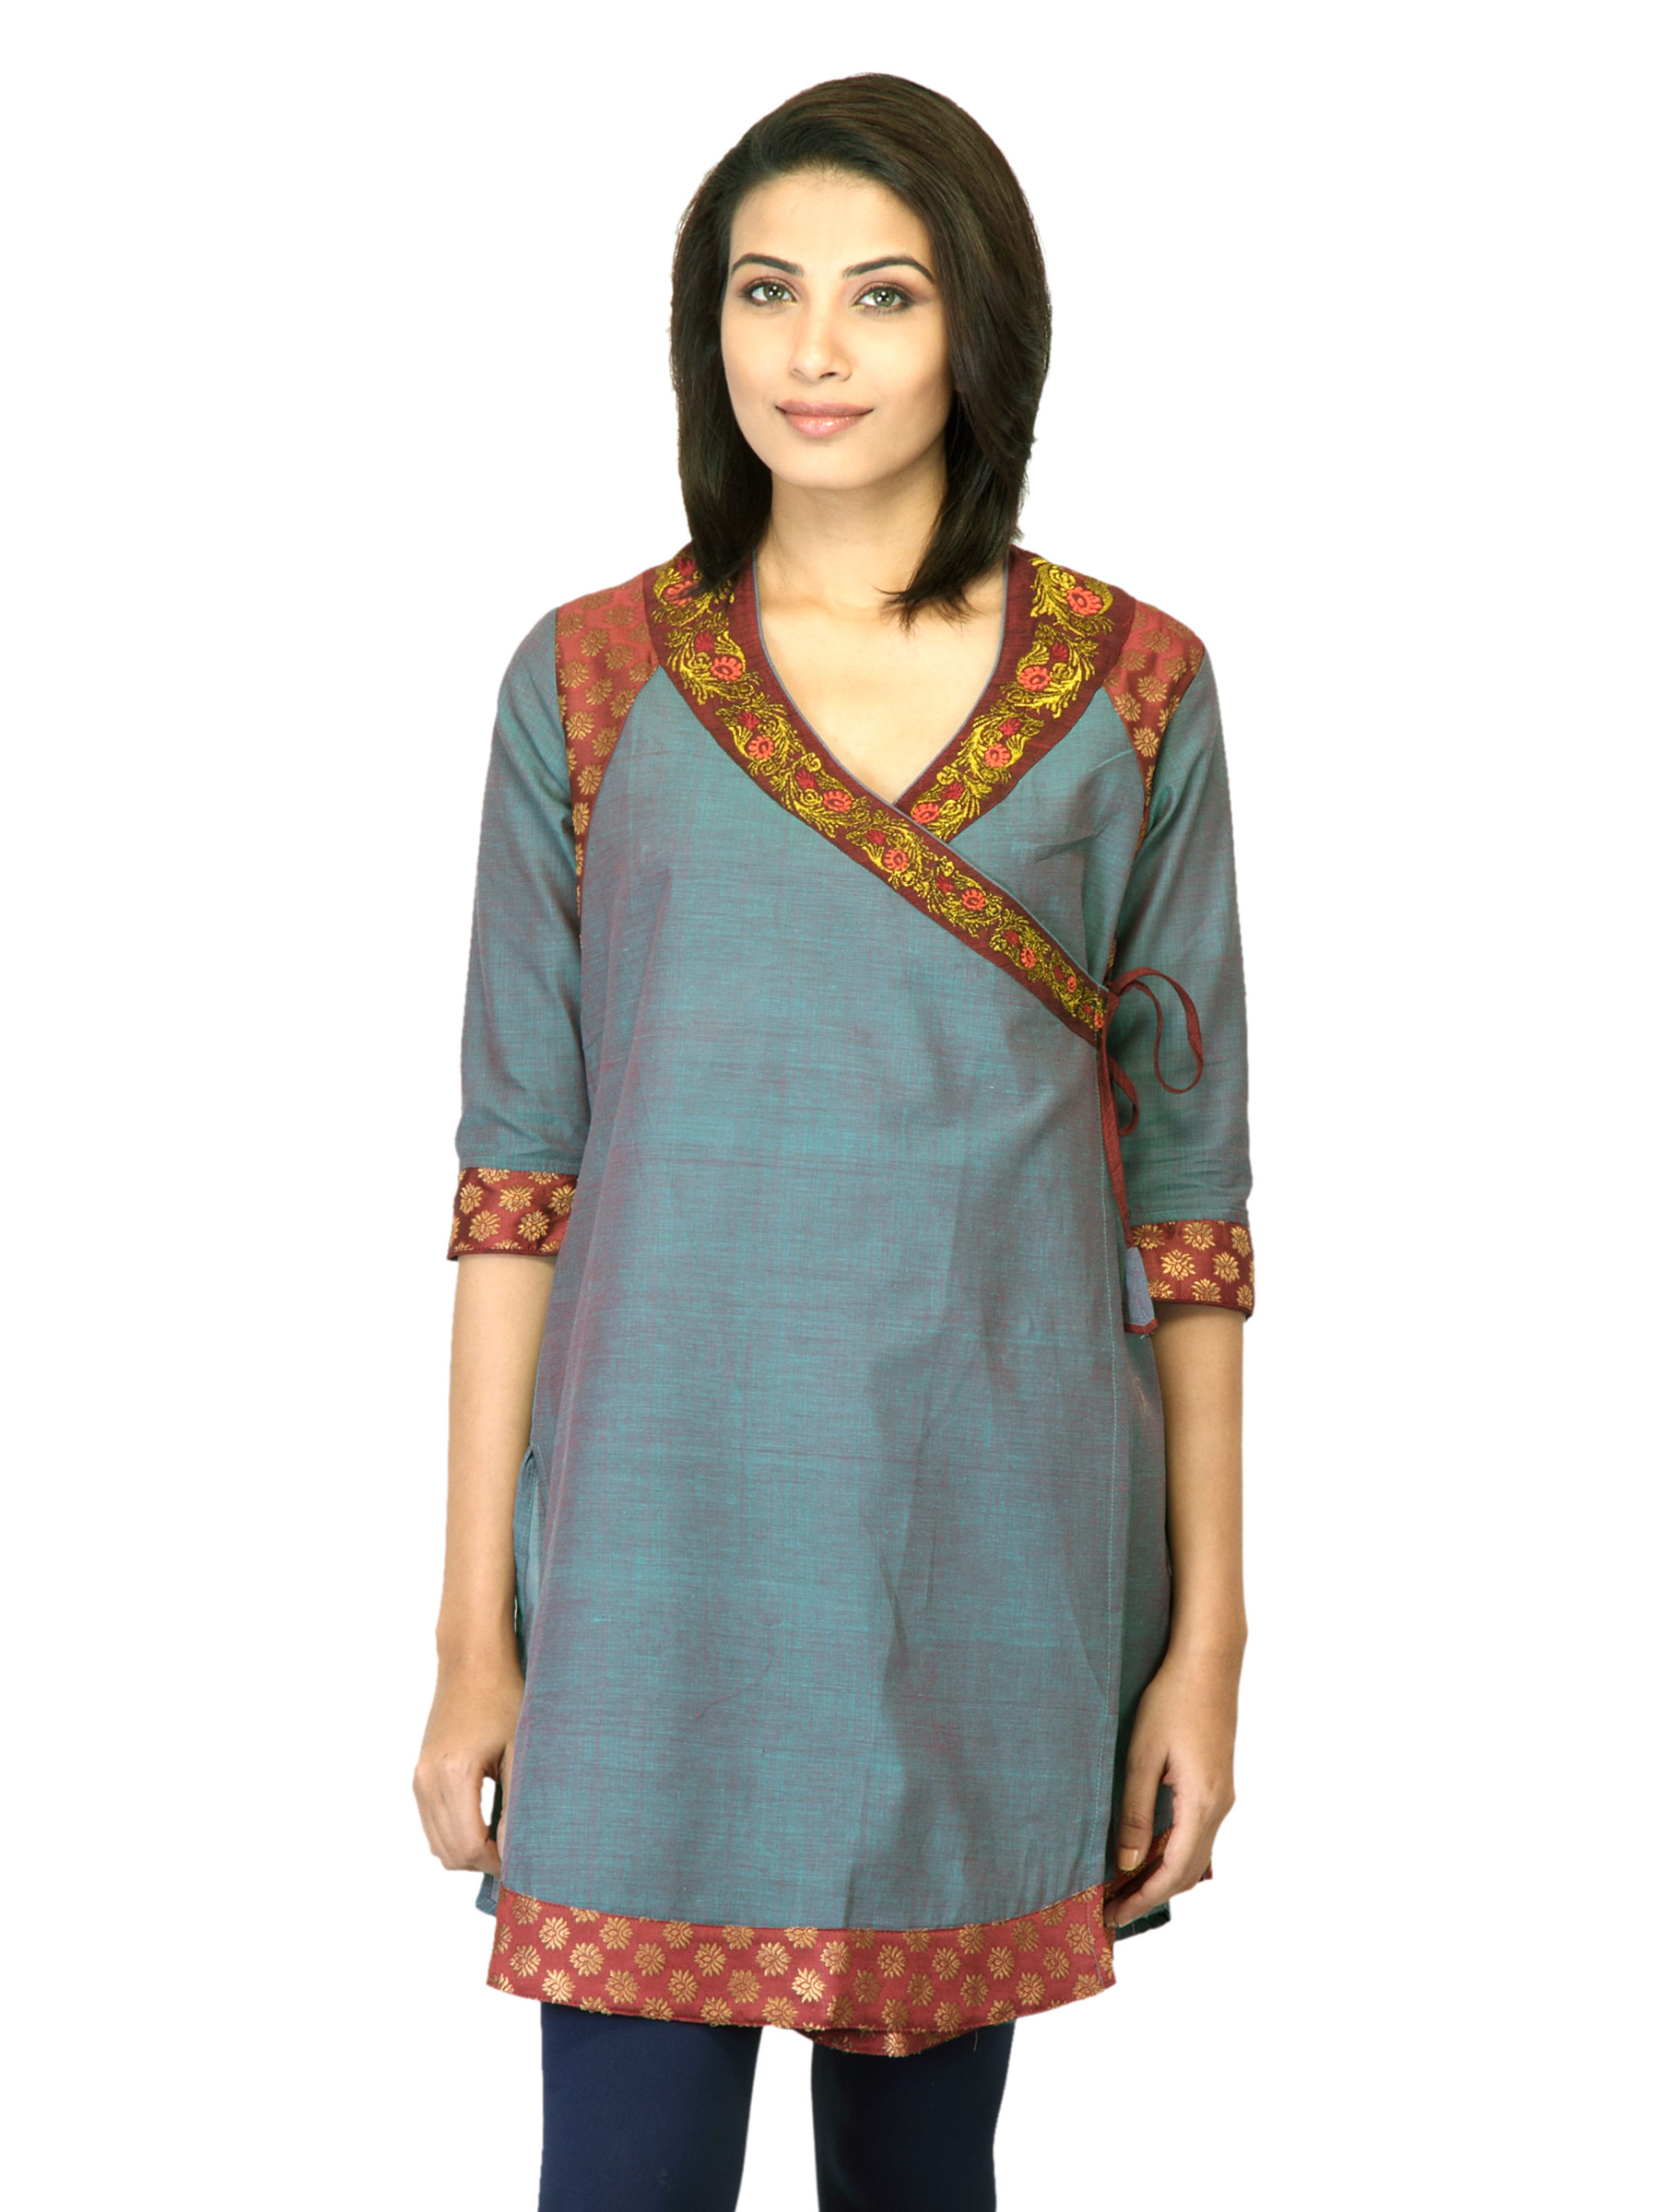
Mother Earth Women Green Kurta
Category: Apparel / Topwear / Kurtas
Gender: Women
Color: Green
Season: Fall 2011
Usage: Ethnic